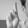
ASL letter: R